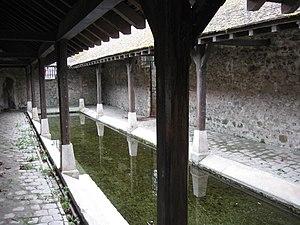
Lavoir communal de Maincy. ( Seine-et-Marne, région Île-de-France).